History of baseball outside the United States

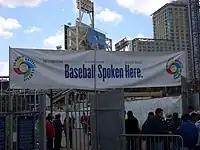
2006 advertising for the WBC

In 2006, the first World Baseball Classic took place from March 3–20. The tournament, sanctioned by the International Baseball Federation (IBAF), was organized by Major League Baseball and the Major League Baseball Players Association in cooperation with other professional leagues and player associations from around the world. The tournament was held before the start of domestic league play for many nations, allowing professional players from domestic leagues to participate. On March 20, Japan defeated Cuba 10–6 in the final held at Petco Park in San Diego to win the 2006 World Baseball Classic. In the 2009 World Baseball Classic, Japan defeated South Korea 5–3 in 10 innings in the final at Dodger Stadium on March 23, 2009, in Los Angeles, to win their second consecutive championship.